Bill Mason

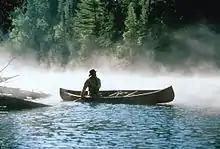
Bill Mason in a canoe.

In his review of James Raffan's 1996 biography of Mason, Michael Peake refers to Mason as "the patron saint of canoeing." To many Canadian and American paddlers and canoeists growing up in the 1970s and 1980s, his series of instructional films were the introduction to technique and the canoeing experience. In many ways, Bill, Joyce, Paul, and Becky Mason were the "faces" of Canadian canoeing in the 1970s. Mason's good friend, filmmaker Blake James, also frequently appeared in his films.